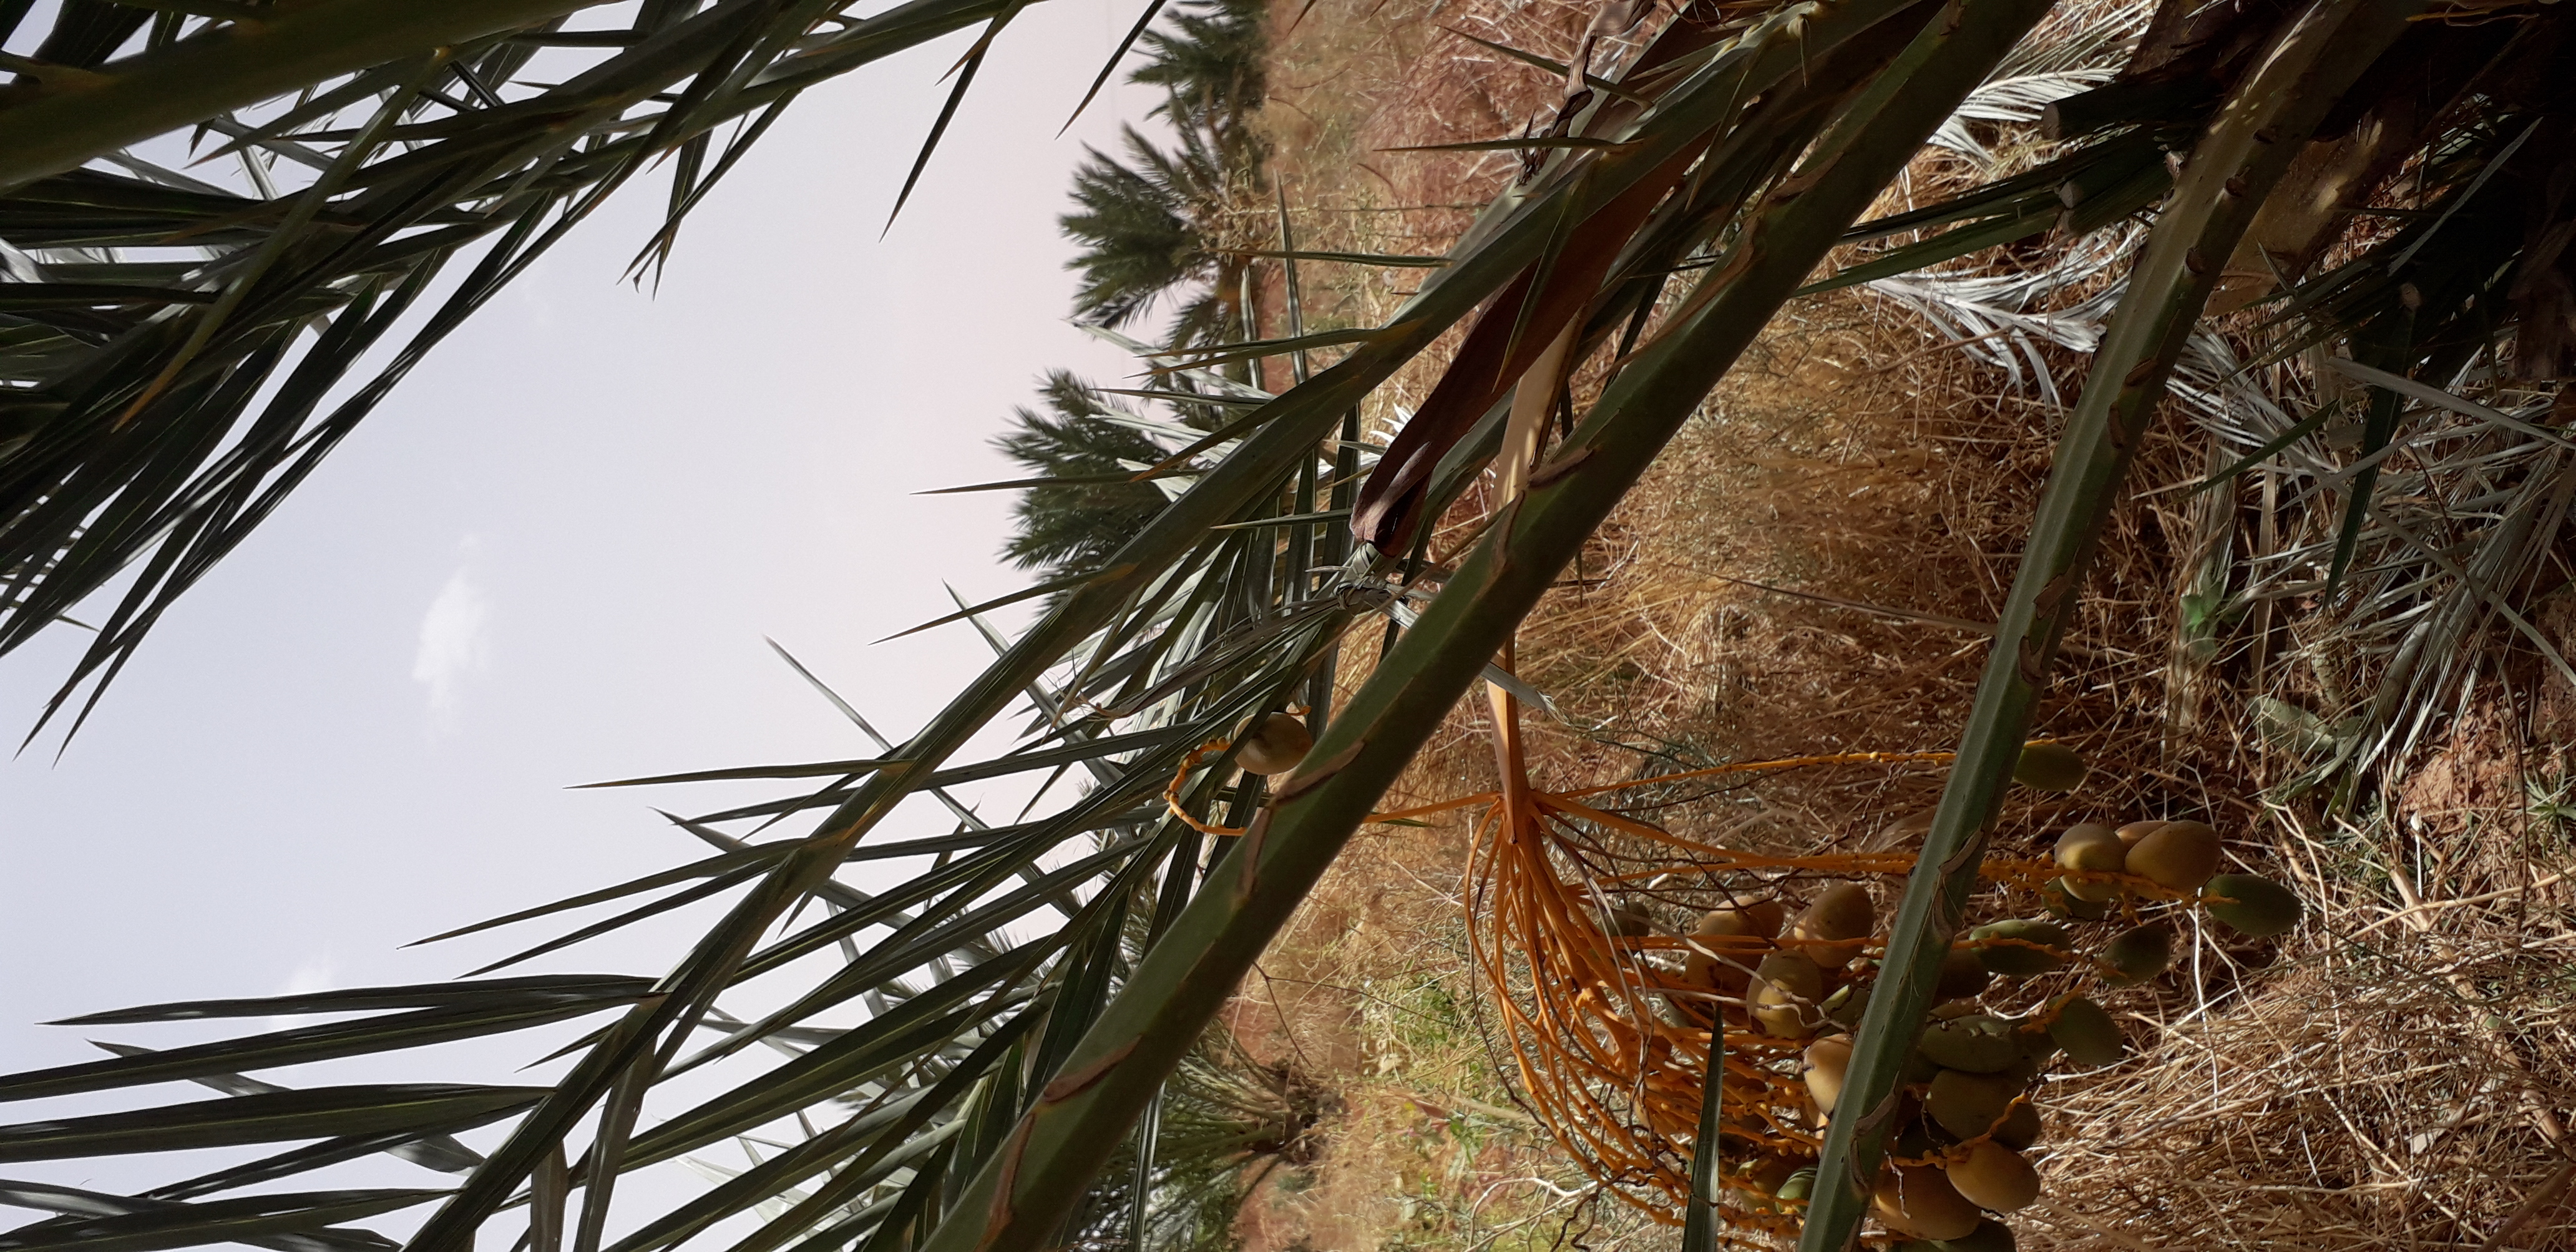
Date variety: Boumajhoul